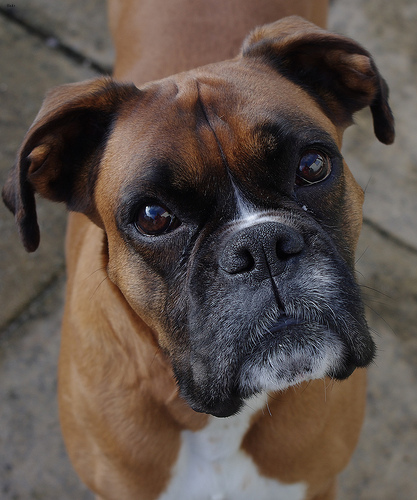
Breed: boxer